Ernestine Lambriquet

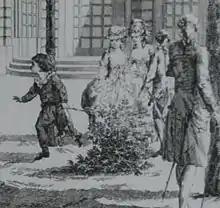

Ernestine de Lambriquet ("Marie-Philippine Lambriquet", 31 July 1778 – 31 December 1813) was the adopted daughter (foster child) of King Louis XVI and Queen Marie Antoinette of France.